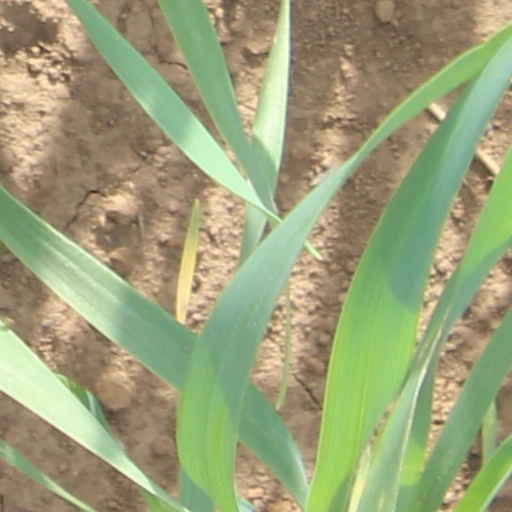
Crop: wheat